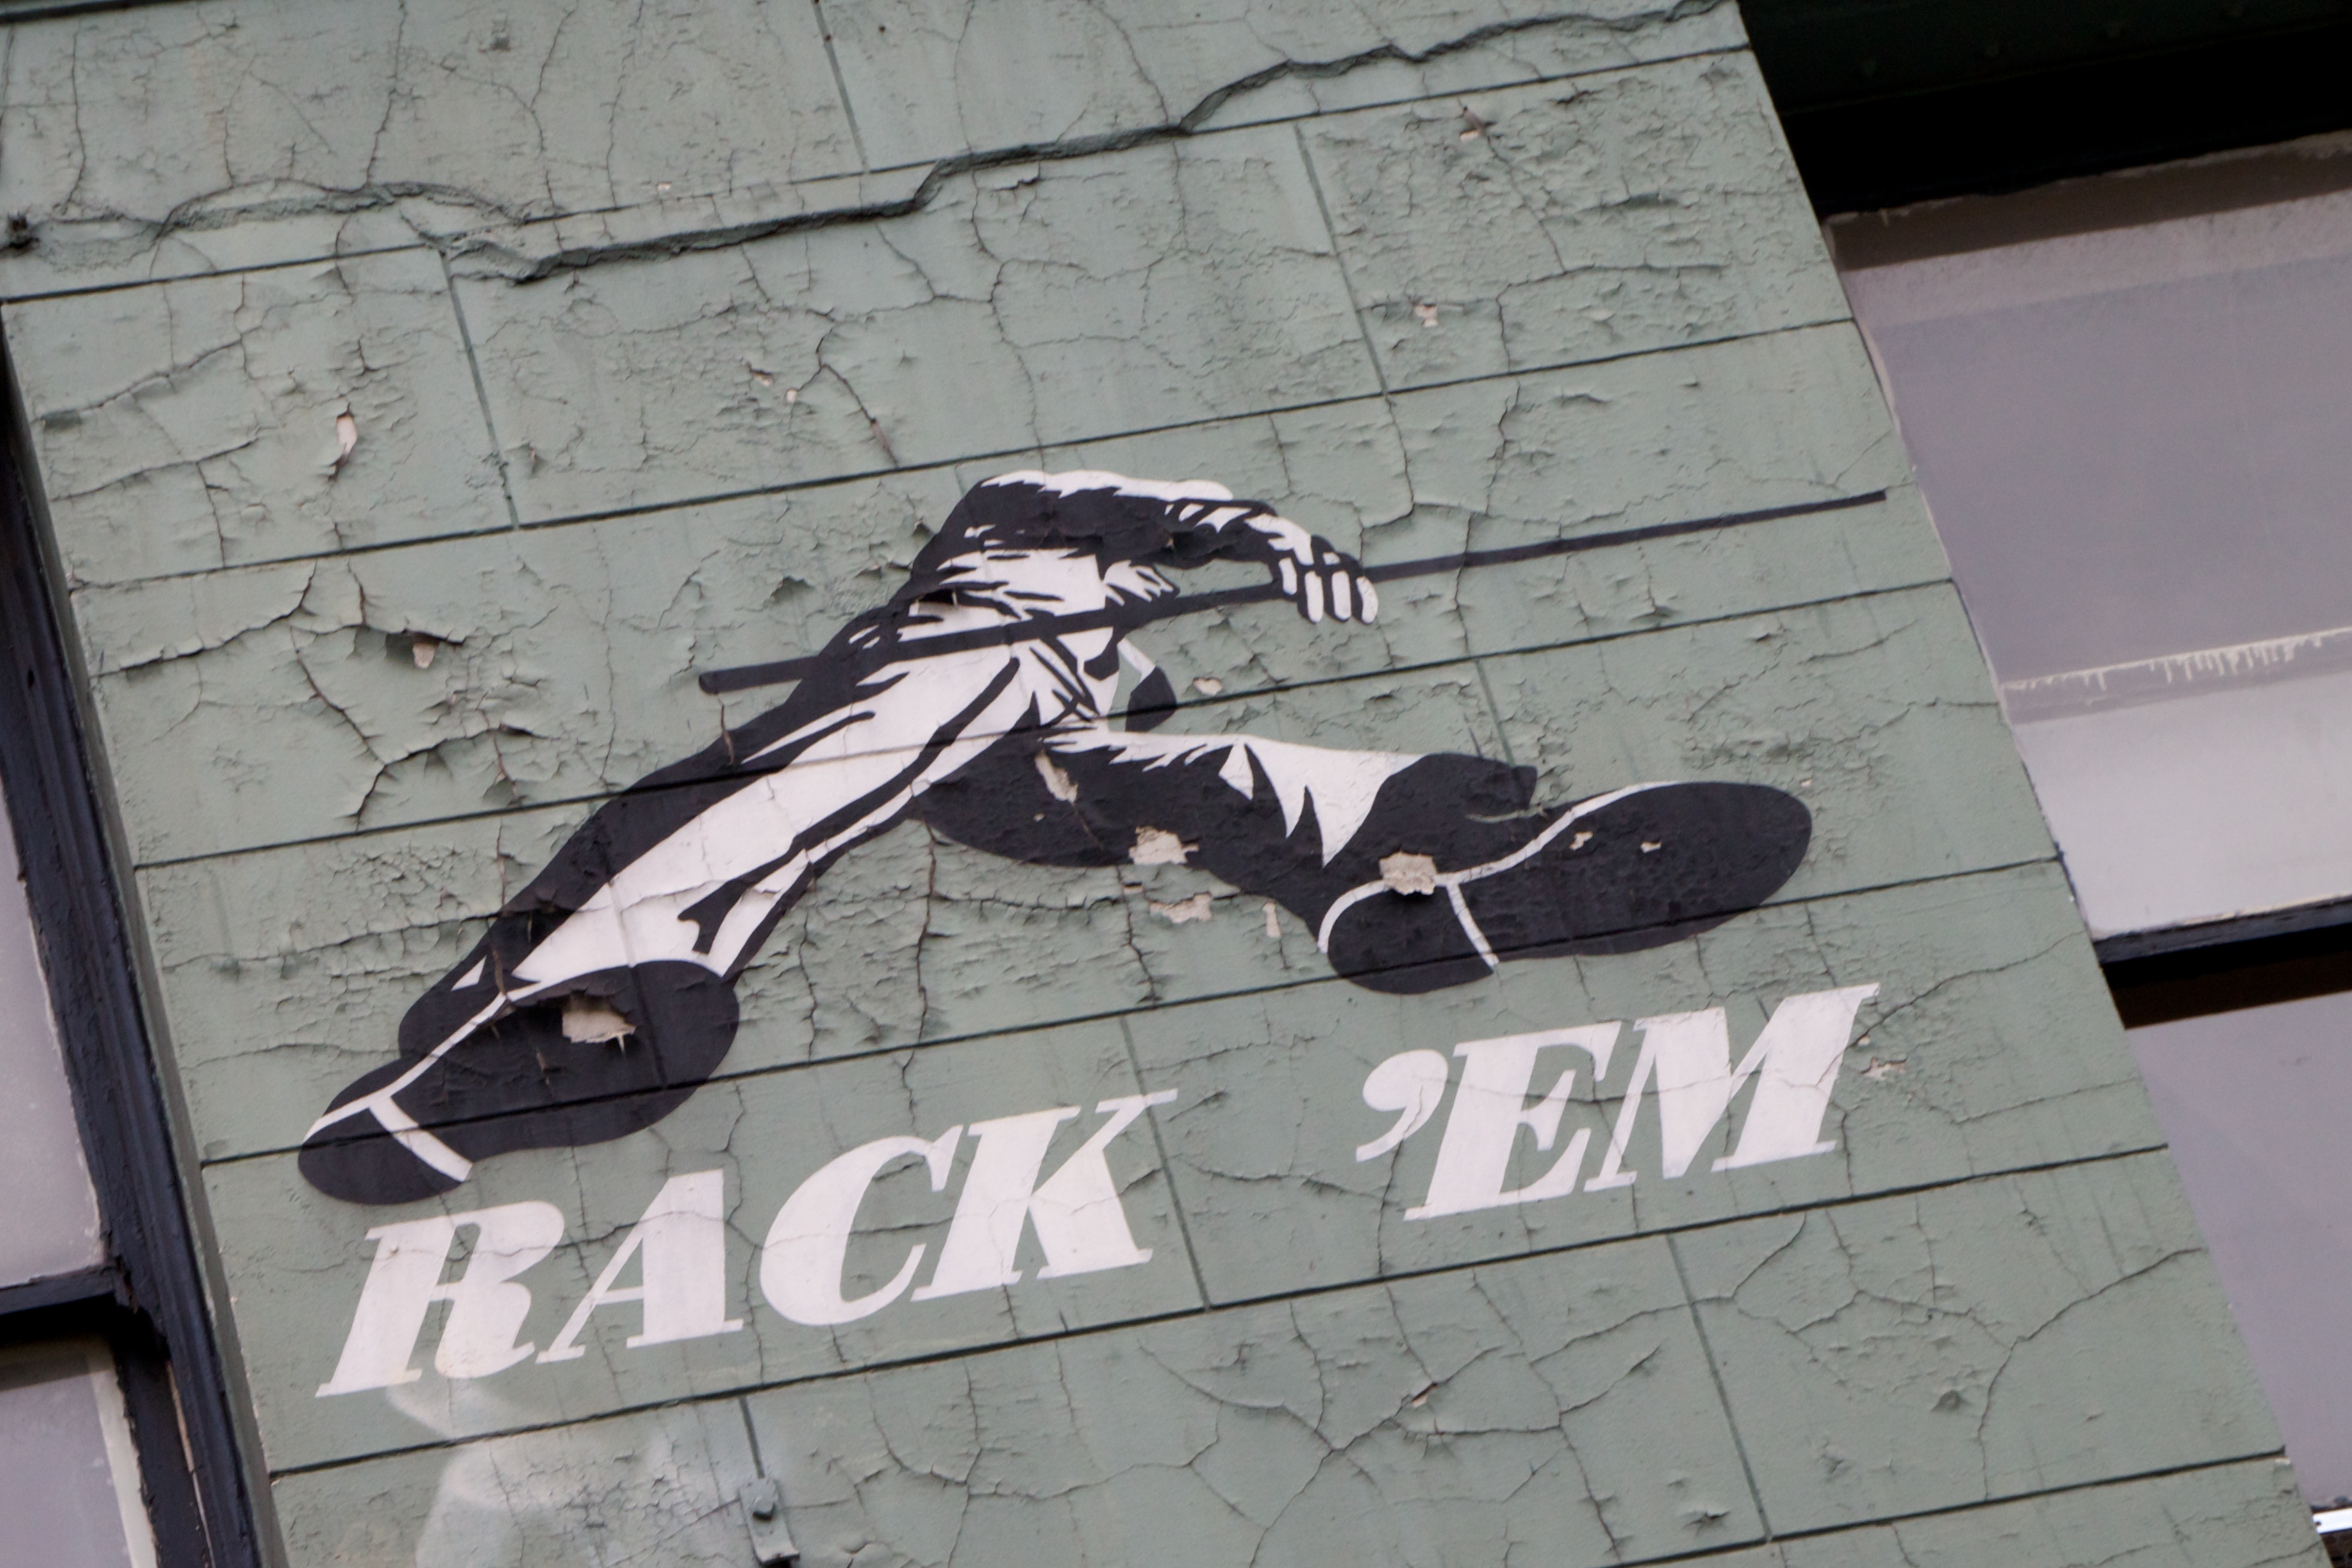
wall, graffiti, street art, art, 5cardnv